History of the County of Tripoli

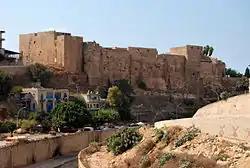
The crusaders' castle on Mount Pilgrim at the city of Tripoli, still known as (Saint-Gilles's Castle) after Raymond of Saint-Gilles, Tripoli's first count

The history of the County of Tripoli, a crusader state in the Levant, spans the period between 1103 and 1289. The county was established in the aftermath of the First Crusade by the Toulousian crusader leader Raymond of Saint-Gilles (d. 1105). He laid siege to the city of Tripoli with Byzantine support in 1103. Although the city resisted, Raymond adopted the title of count of Tripoli in the same year. After he died of wounds, his kinsman Willam Jordan (d. 1109) assumed the command of the siege but his claim to rule was challenged by Raymond's son Bertrand (d. 1112) who came to the Levant in 1109. William Jordan was assassinated and a large assembly of troops from all over the Latin East captured the city with Genoese and Pisan naval support in June 1109.